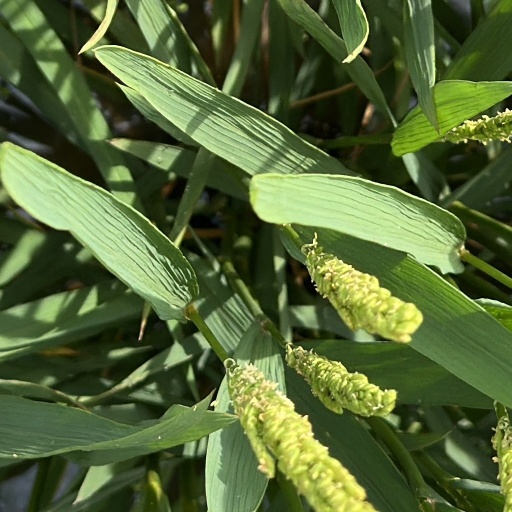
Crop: rice